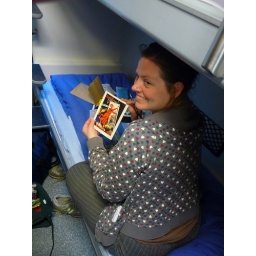
Postcards in the sleeping car